Tom Opacic

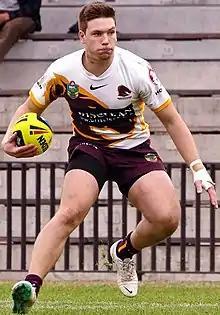

In 2013 and 2014, Opacic played for the Brisbane Broncos' NYC team, before graduating to their Queensland Cup team, and his old junior club, Redcliffe Dolphins in 2015.